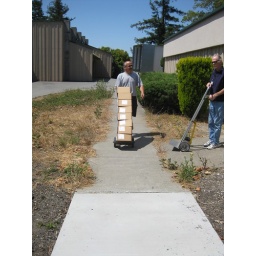
our awesome crew unloading computer table boxes in the heat =)